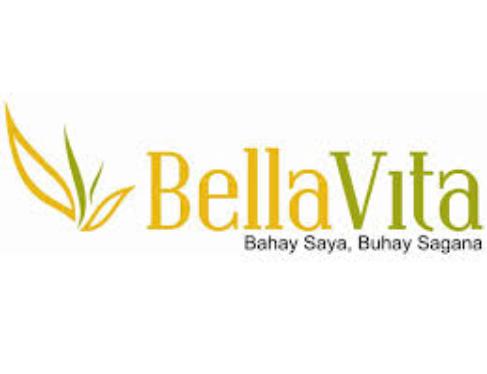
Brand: Bella Vita
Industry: Clothes